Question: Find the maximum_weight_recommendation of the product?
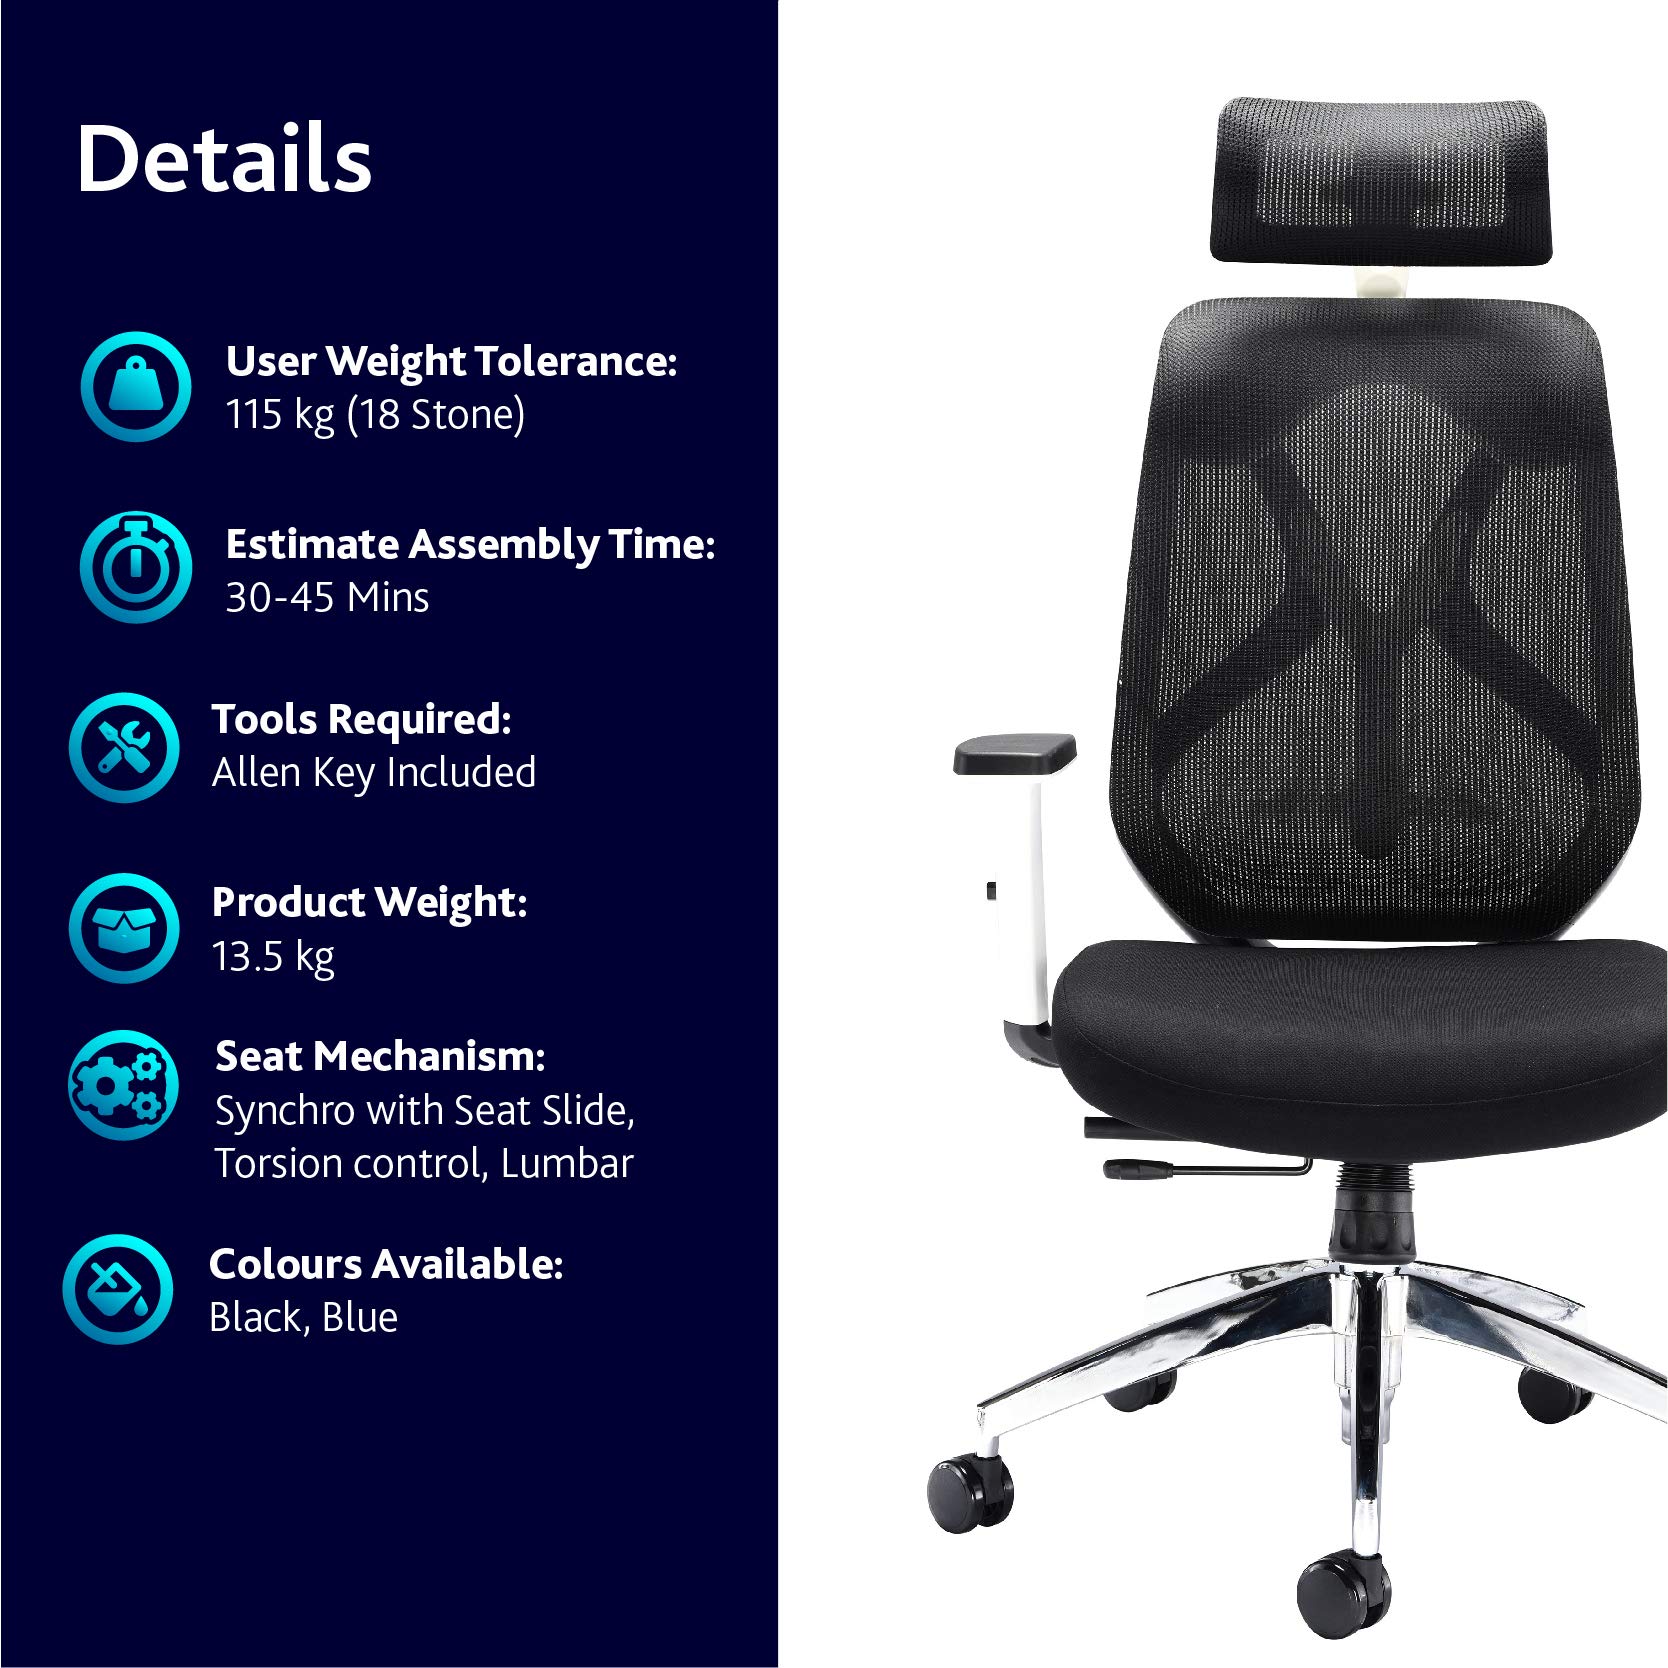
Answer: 115 kilogram